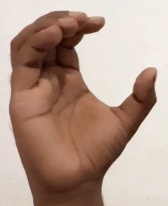
ASL sign: C